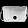
Label: Bag